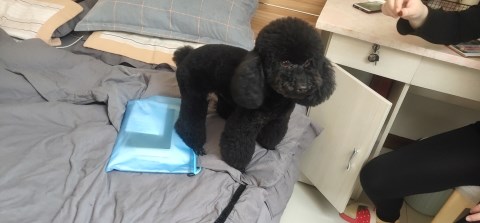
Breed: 7449-n000128-teddy